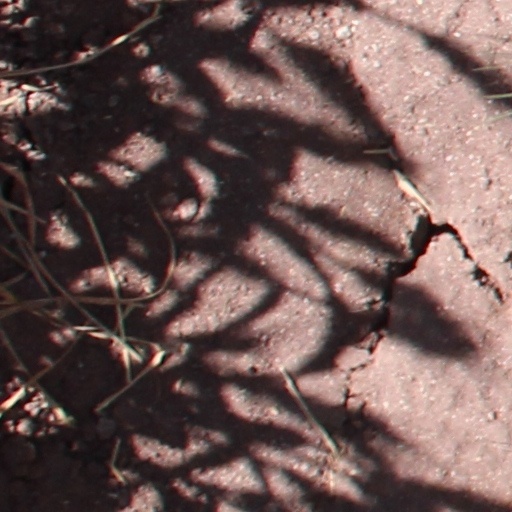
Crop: wheat